Sautéing

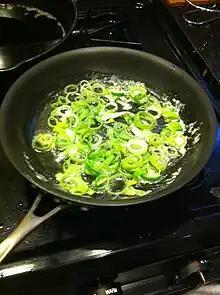
Leeks being sautéed

Sautéing or sauteing ('jumped', 'bounced', in reference to tossing while cooking) is a method of cooking that uses a relatively small amount of oil or fat in a shallow pan over relatively high heat. Various sauté methods exist.